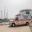
Label: ambulance